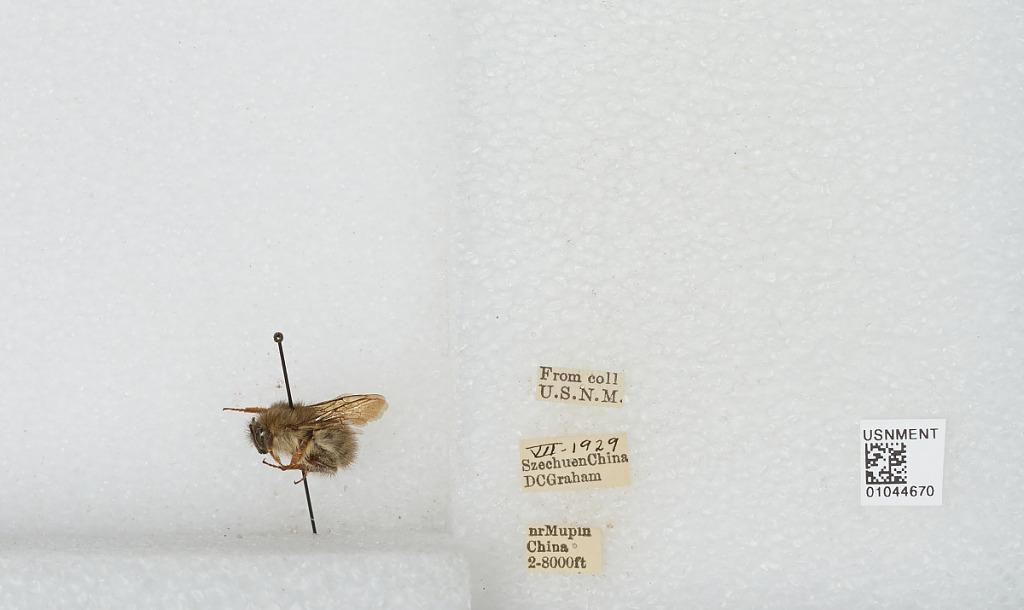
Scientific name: Bombus sp.
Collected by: D. Graham
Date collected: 1929-7-
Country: China
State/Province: Sichuan
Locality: Near Muping